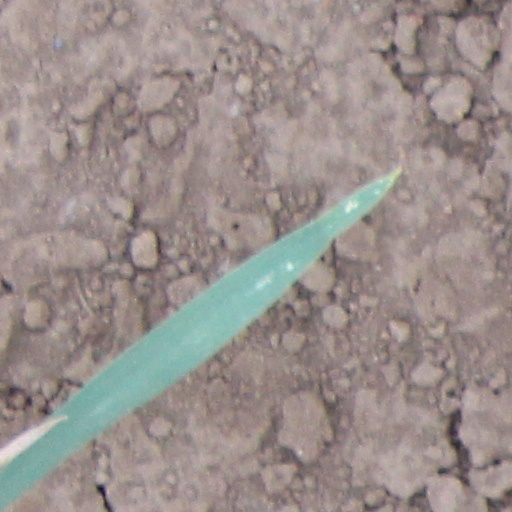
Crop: wheat